Dhruba Esh

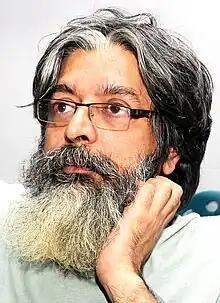
Esh in 2017

Dhruba Esh (born 17 January 1967) is a Bangladeshi cover artist and writer. He has designed a number of the most notable covers including Humayun Ahmed's Himu and Misir Ali series. He won 2022 Bangla Academy Literary Award for his contribution to children's literature.